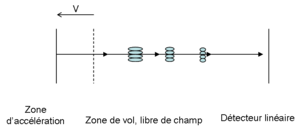
La spectrométrie de masse est une technique physique d'analyse permettant de détecter et d'identifier des molécules d’intérêt par mesure de leur masse, et de caractériser leur structure chimique. Son principe réside dans la séparation en phase gazeuse de molécules chargées en fonction de leur rapport masse/charge. Elle est utilisée dans pratiquement tous les domaines scientifiques : physique, astrophysique, chimie en phase gazeuse, chimie organique, dosages, biologie, médecine... le temps de détection est très rapide.